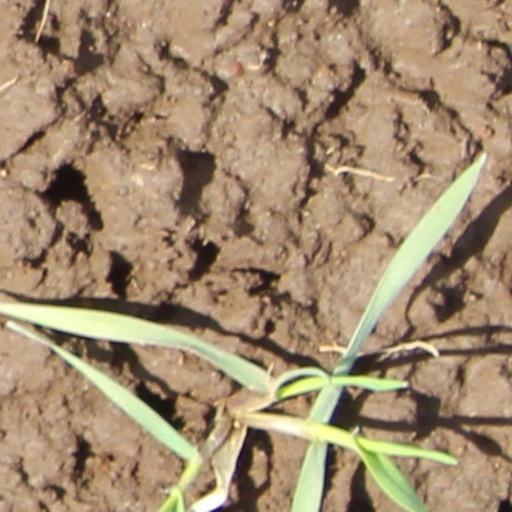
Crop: wheat